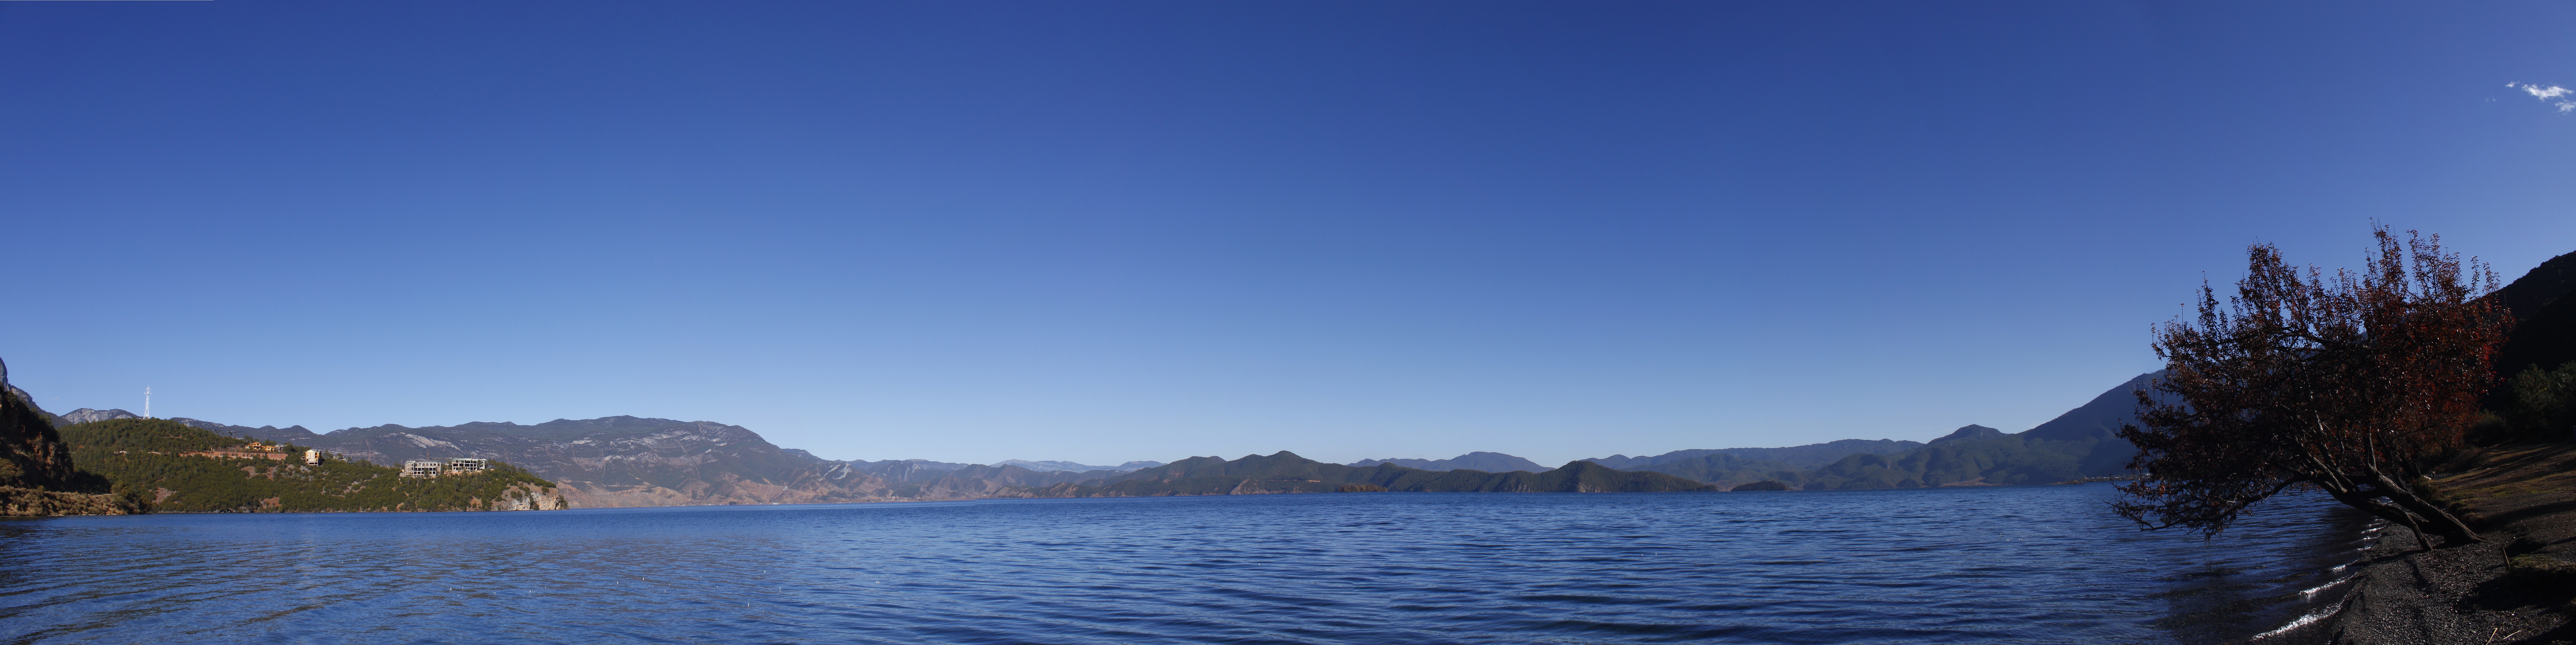
mountain, snow, lake, mountain range, panorama, fjord, reservoir, body of water, boating, loch, in yunnan province, lugu lake, girl country